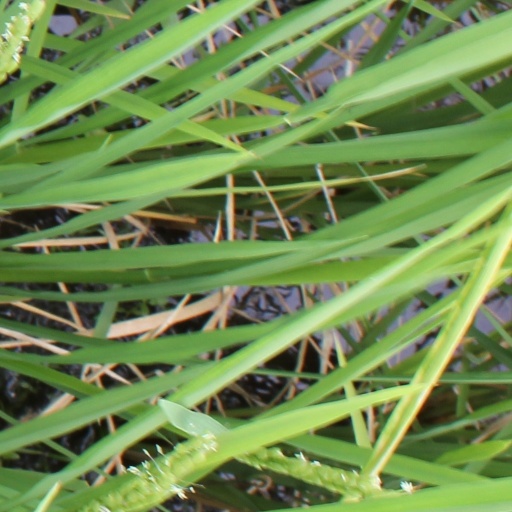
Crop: rice